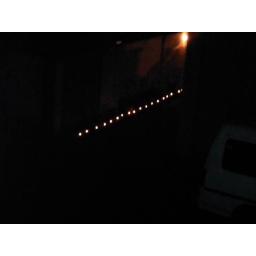
Coconut oil lamps are lit in rows at a Buddhist house in Bambalapittyduring an alms giving in the night